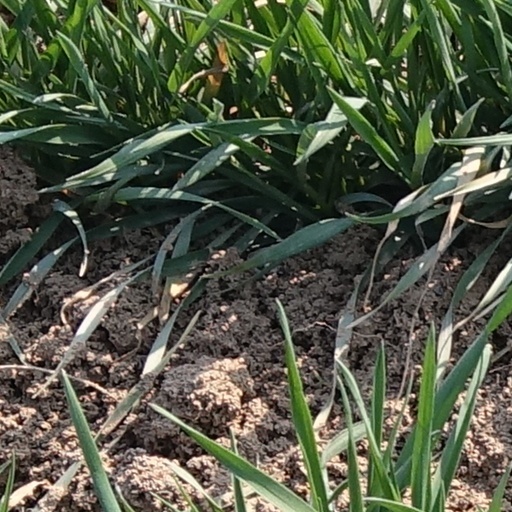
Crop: wheat